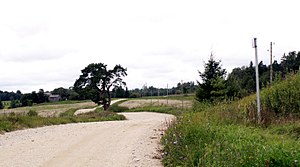
Īles pagasts
Grusvej i Īles pagasts
Īles pagasts er en territorial enhed i Auces novads i Letland. Pagasten havde 482 indbyggere i 2010 og omfatter et areal på 76,57 kvadratkilometer. Hovedbyen i pagasten er Īle.